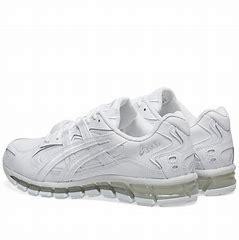
Brand: Asics
Model: Gel Kayano 5 360